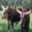
Label: cattle